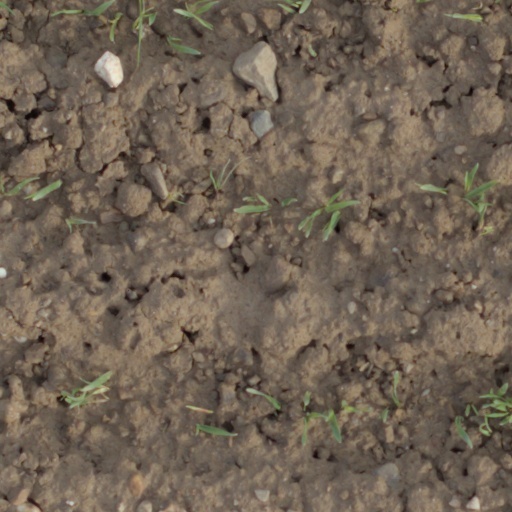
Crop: wheat